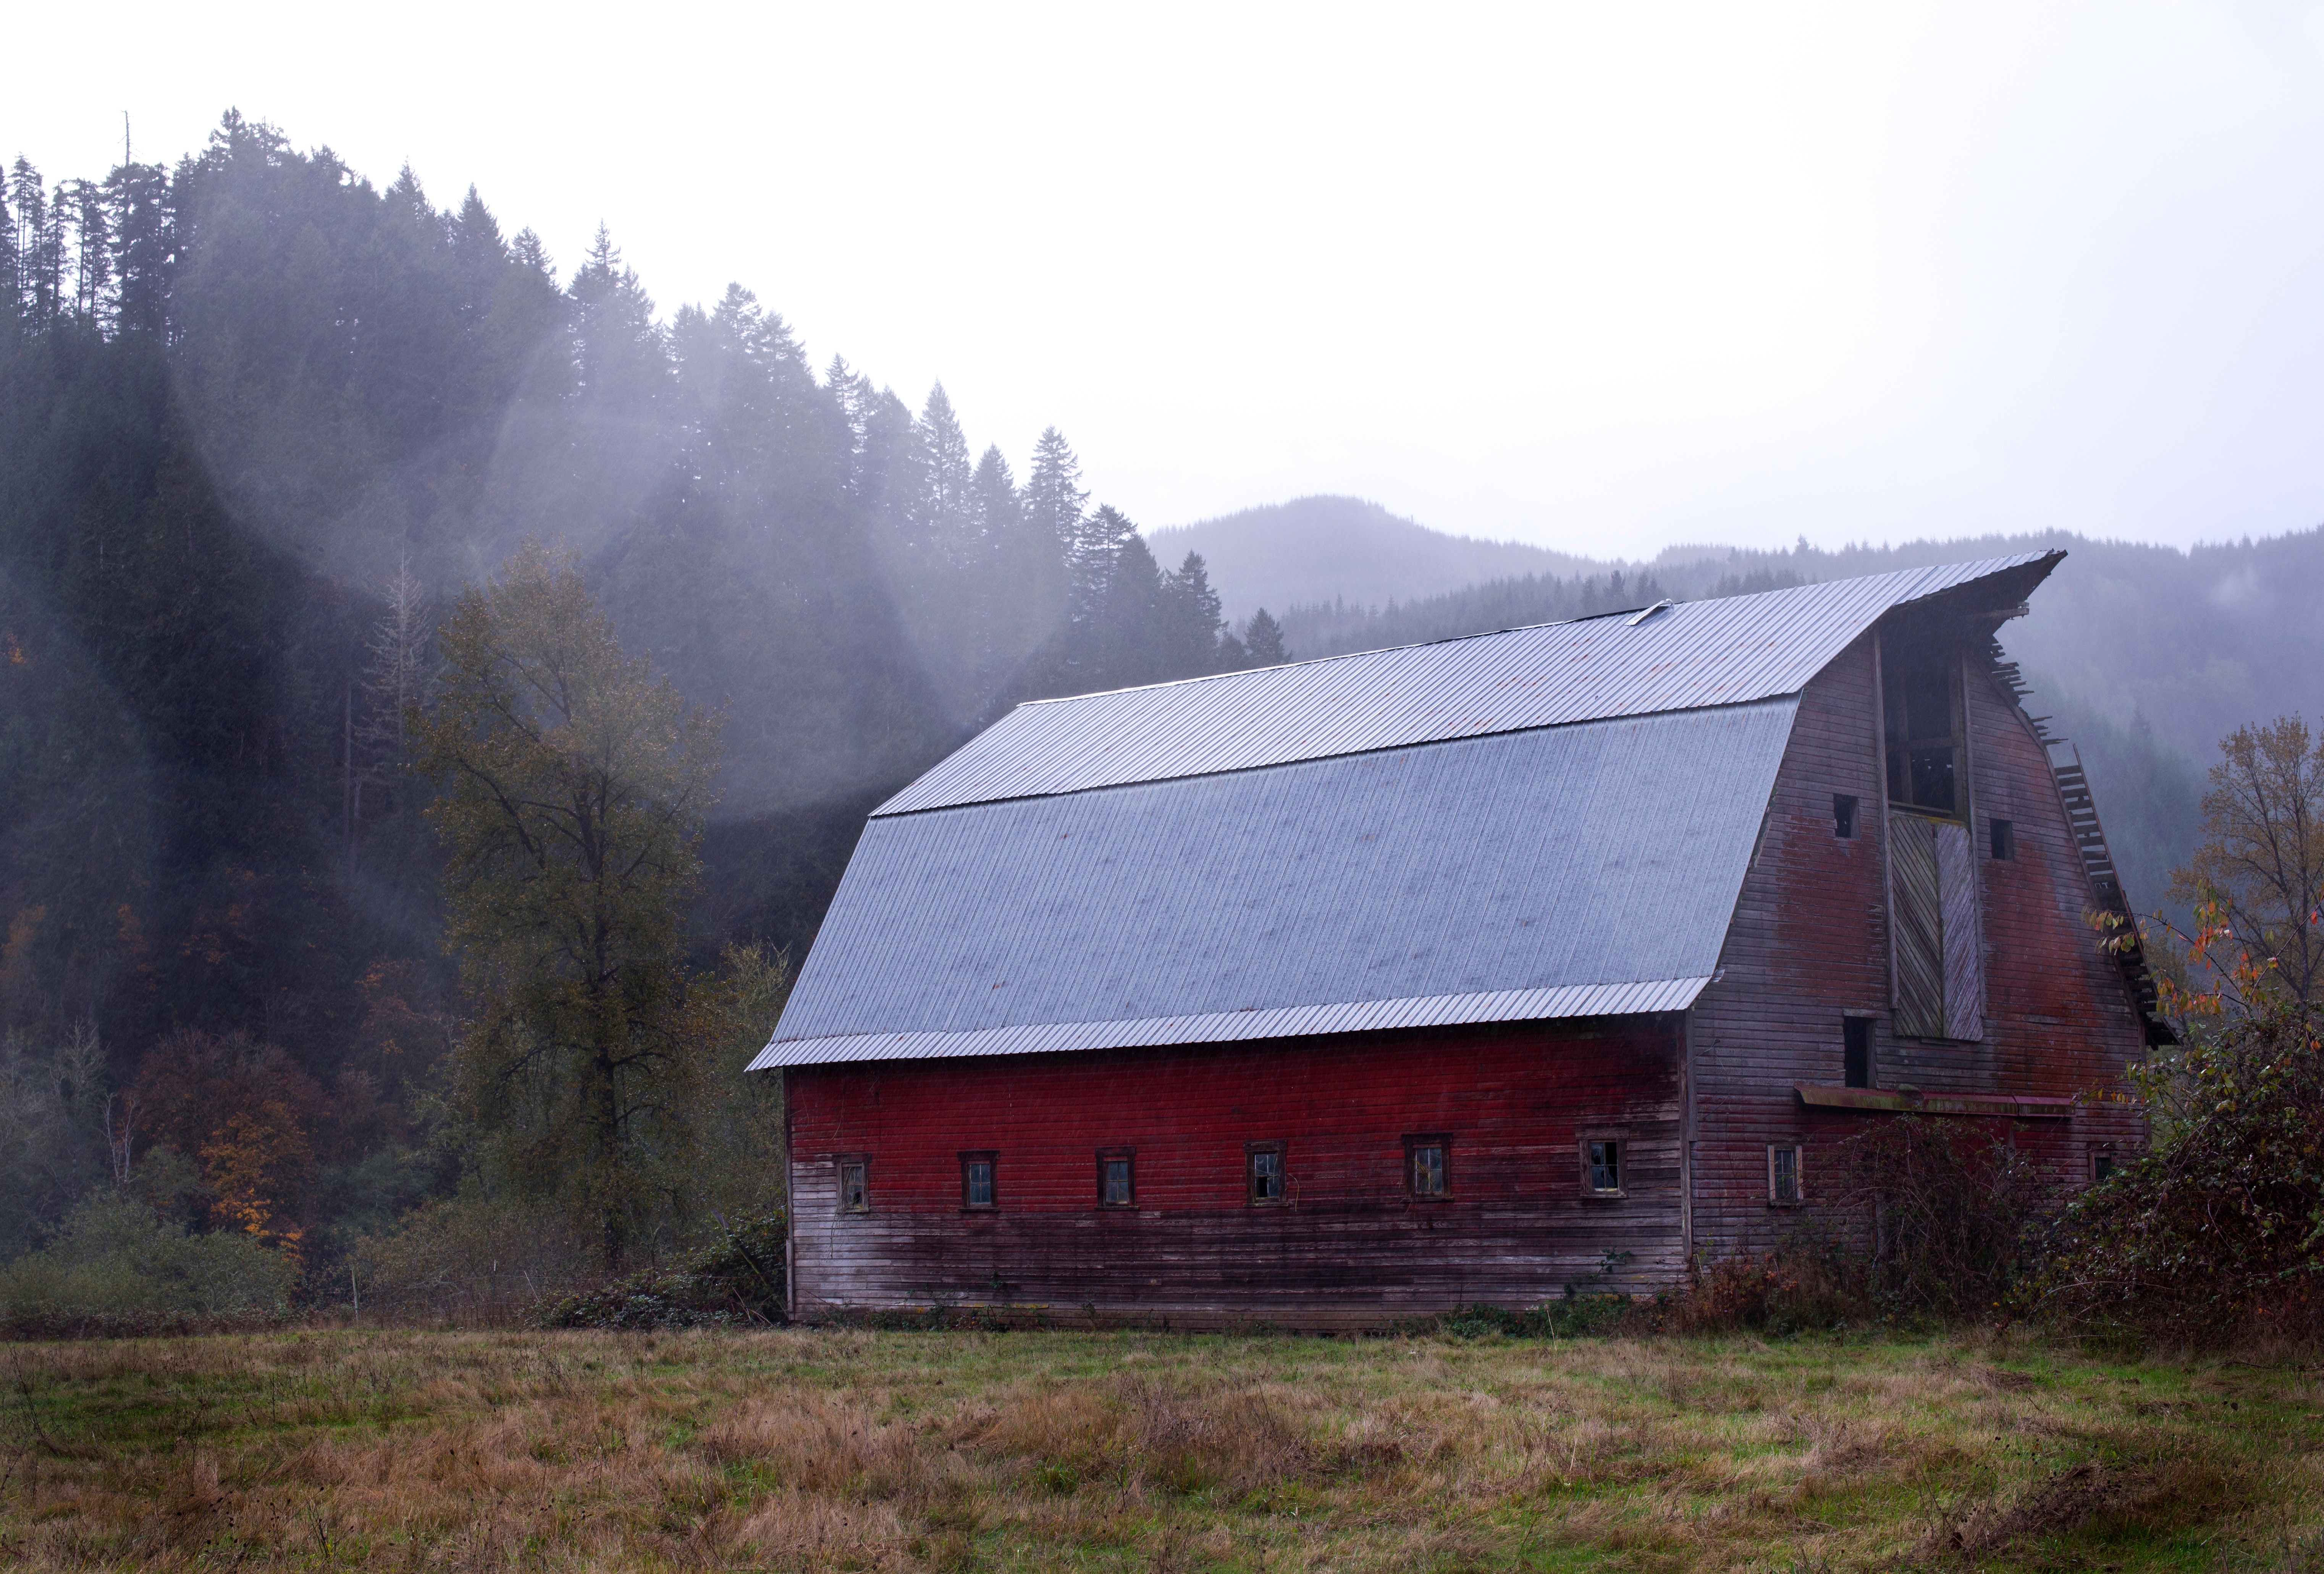
mountain, farm, house, building, barn, mountain range, country, hut, shack, rural, chapel, rural area, atmospheric phenomenon, mountainous landforms